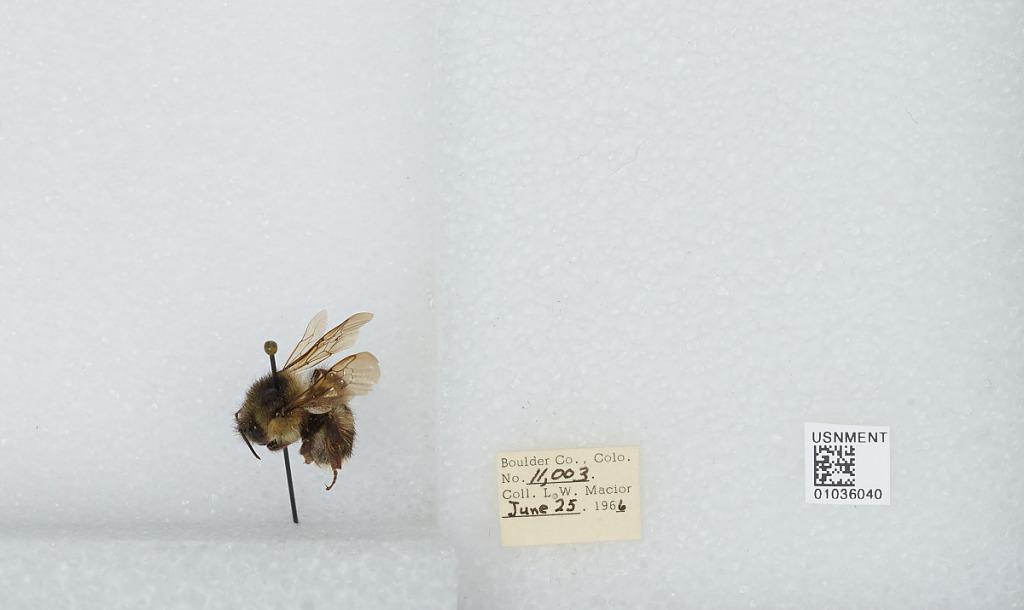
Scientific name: Bombus (Pyrobombus) mixtus Cresson
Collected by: L. Macior
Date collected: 1966-6-25
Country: United States
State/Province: Colorado
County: Boulder
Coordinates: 40.015, -105.27